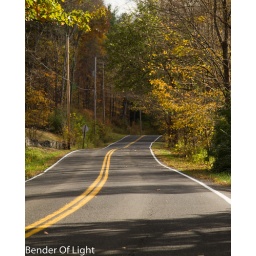
Shot of CR-41 in NY. To the left there is a stone wall were the cemetery in the next photos is located.